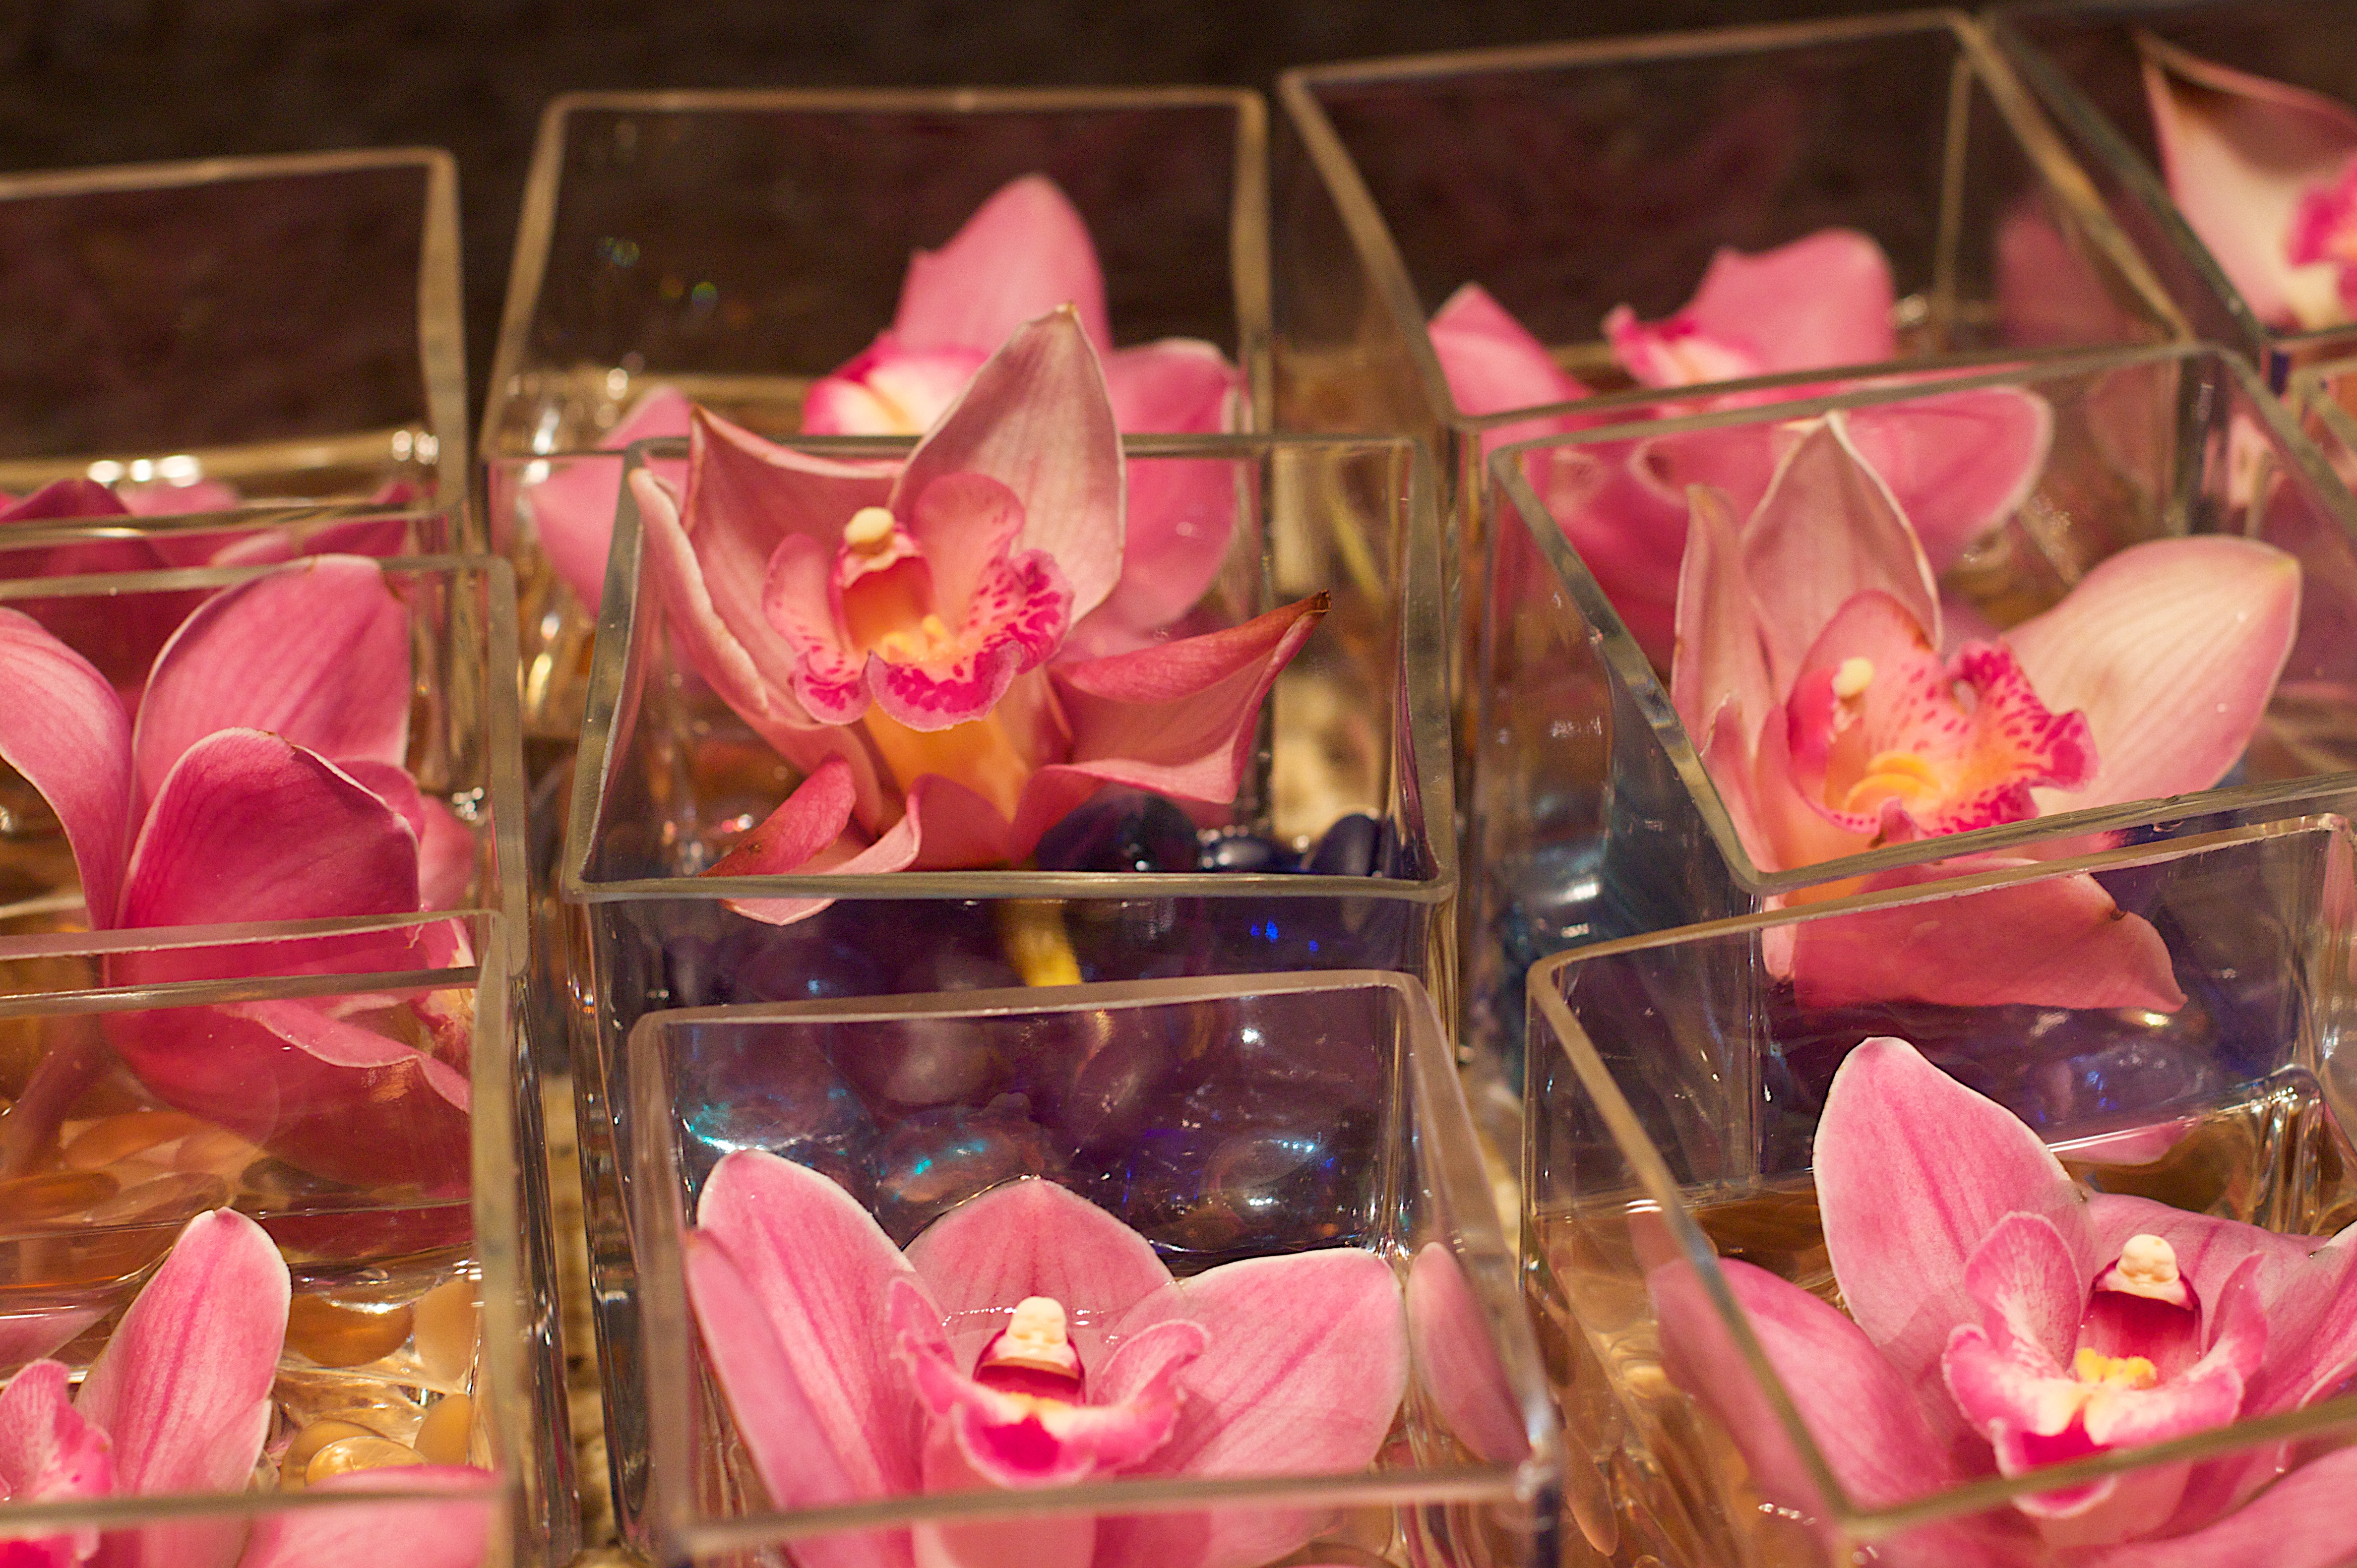
flower, petal, food, color, pink, lighting, sweetness, centrepiece